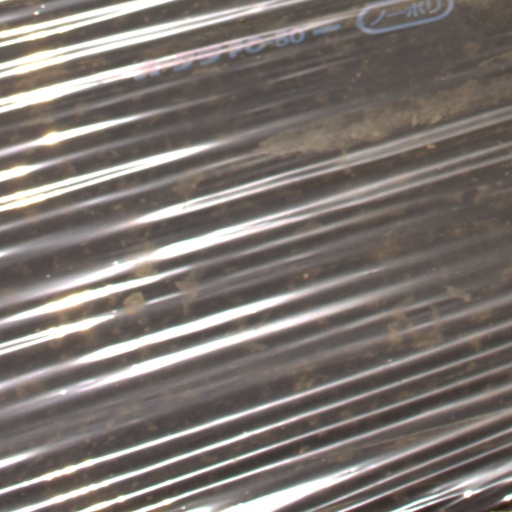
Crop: Jerusalem artichoke